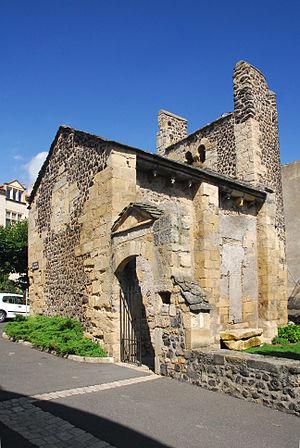
La chapelle Sainte-Magdeleine, ou chapelle Sainte-Madeleine, est un ancien édifice religieux catholique située à Saint-Saturnin, en France.